Pivovara Ličanka

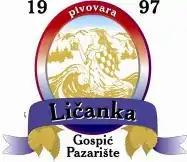

Pivovara Ličanka (lit. "Brewery of Lika") is a brewery in Donje Pazarište, Croatia. It was founded in 1997 by Karlo Starčević. , its annual production is one million liters.